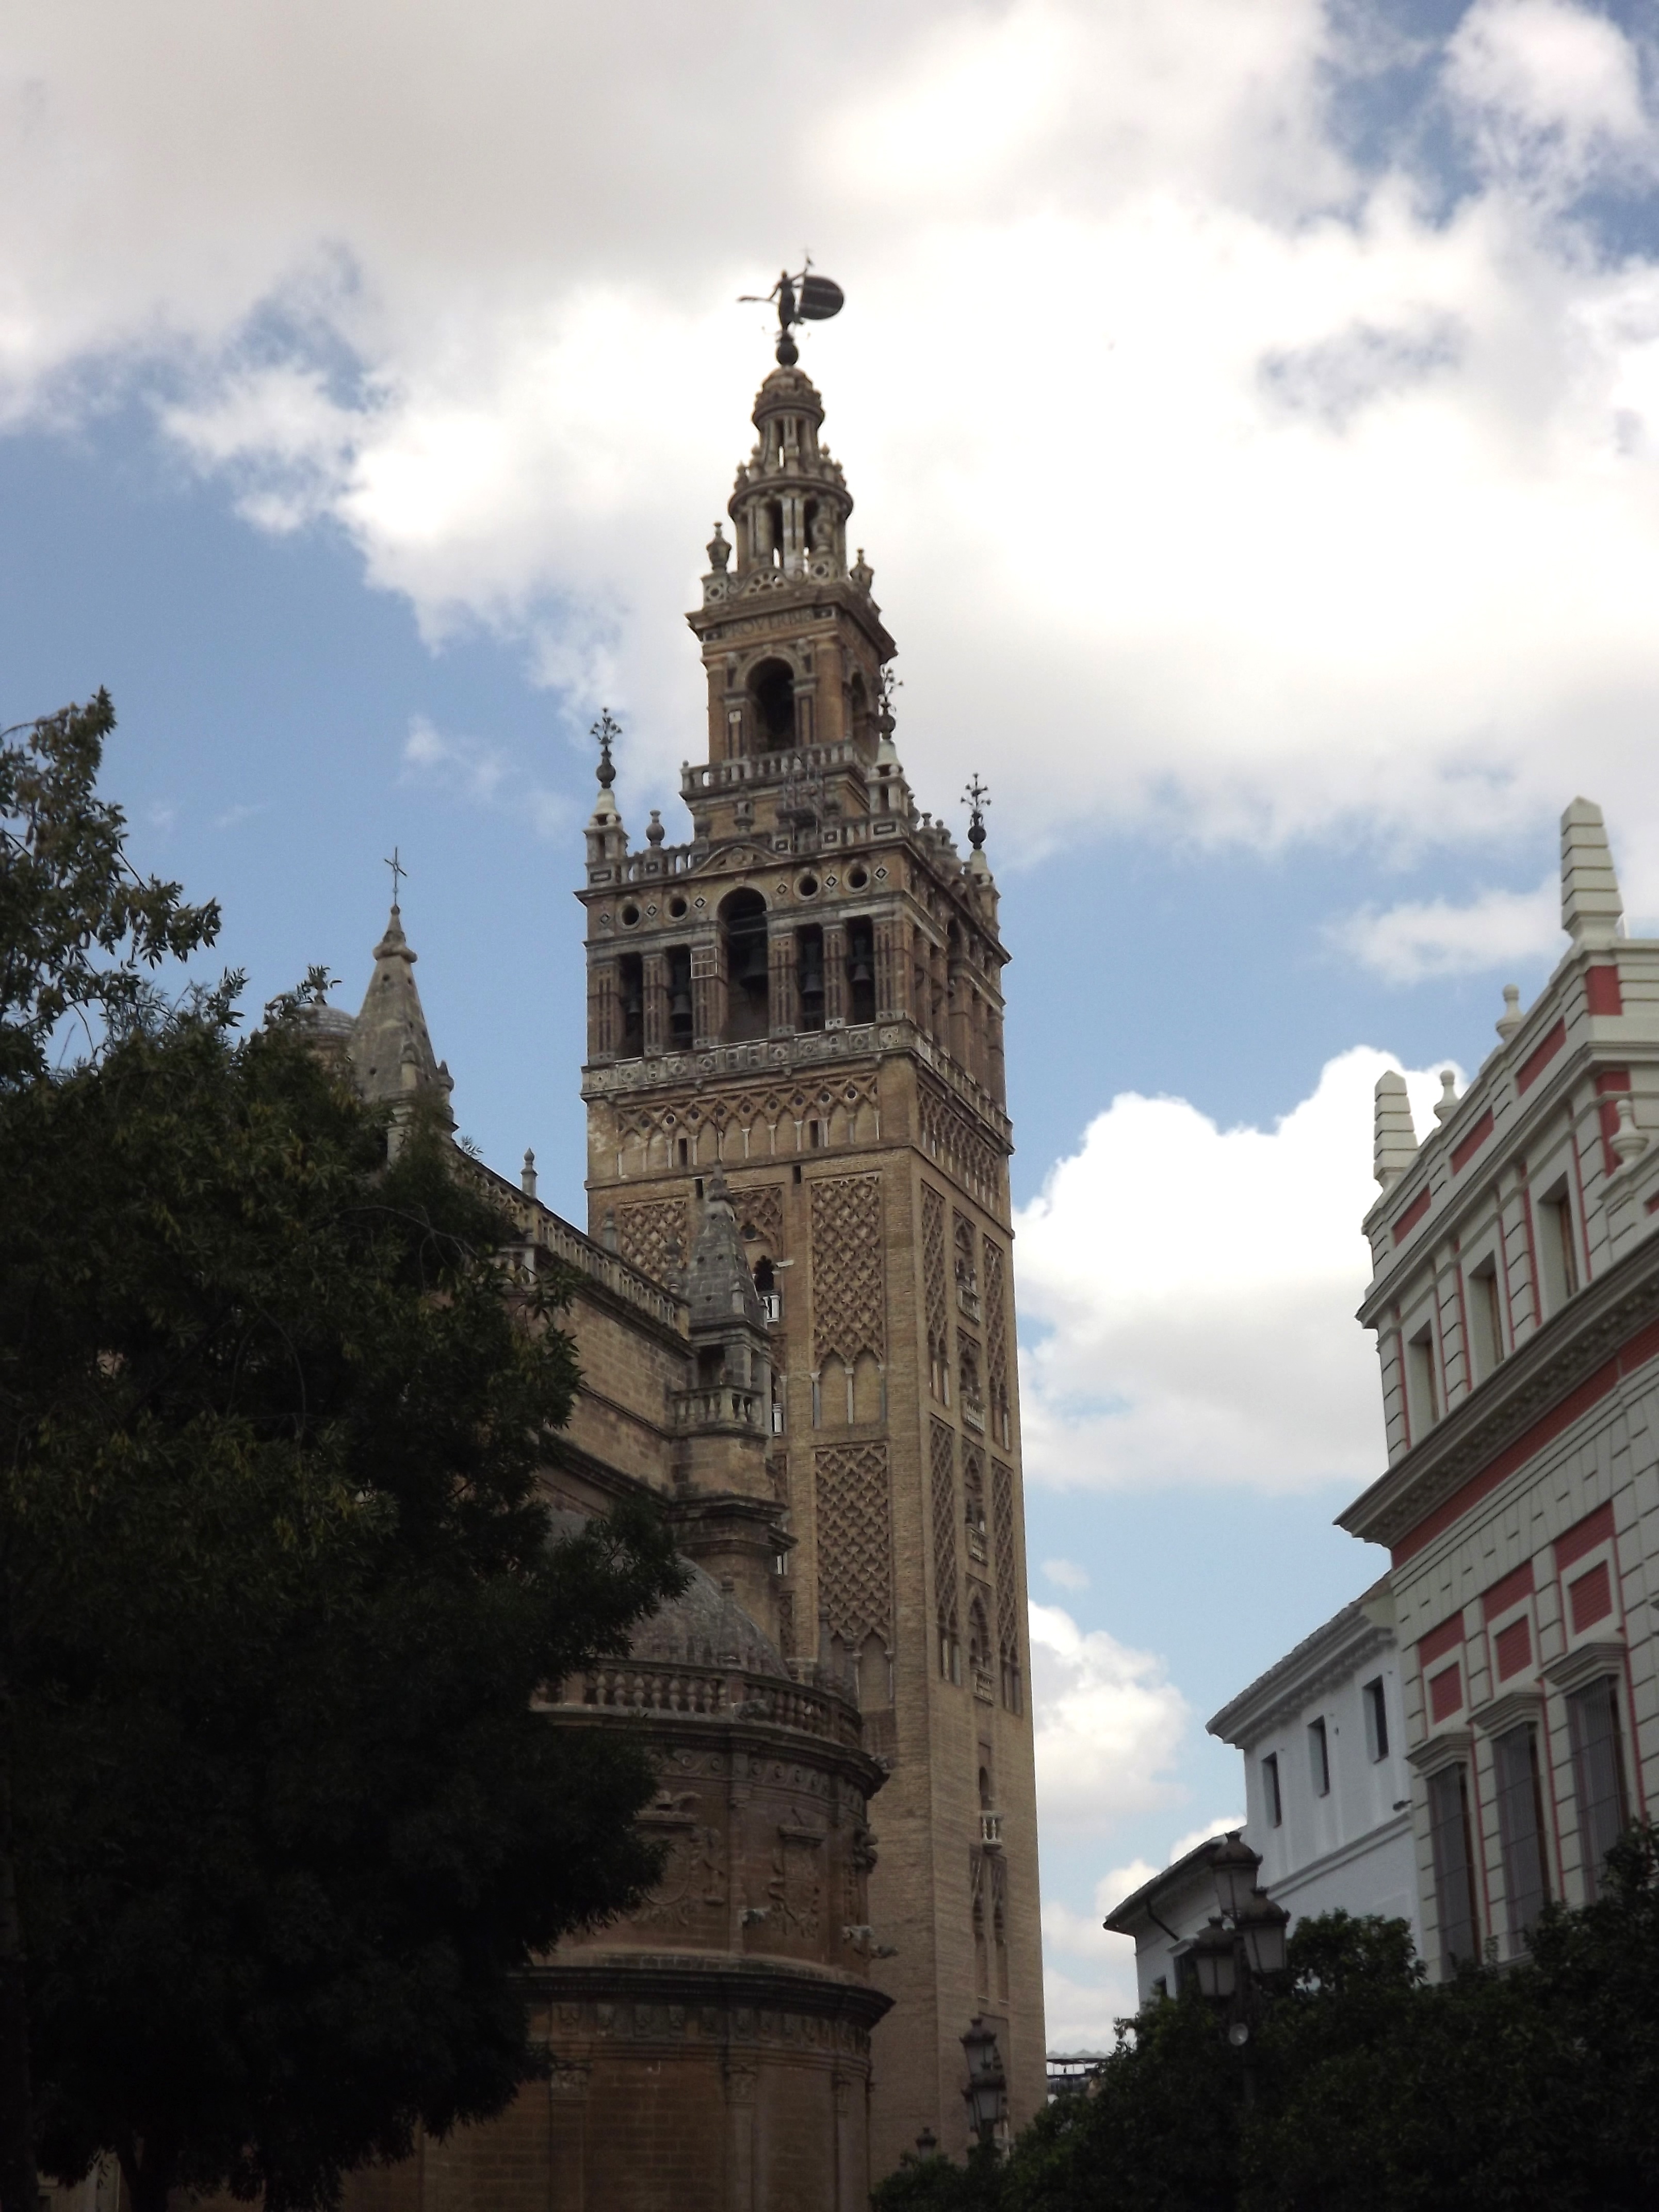
building, city, cityscape, downtown, tower, landmark, church, cathedral, place of worship, bell tower, spain, spire, steeple, seville, andalusia, monuments, giralda